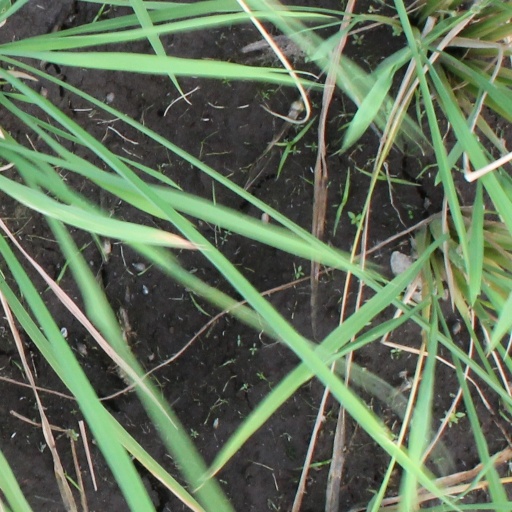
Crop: rice